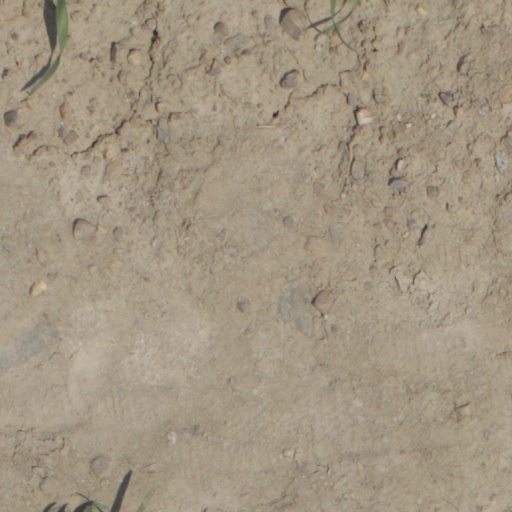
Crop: wheat